SS Mona's Isle (1950)

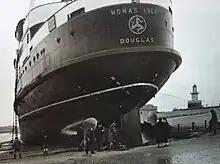
"Mona's Isle" aground at Fleetwood.

On 8 June 1955, she went aground off Fleetwood after a collision with the "Ludo", a small fishing vessel. One man, Francis Stewart, was lost from the "Ludo" which was cut in half and sank almost immediately.